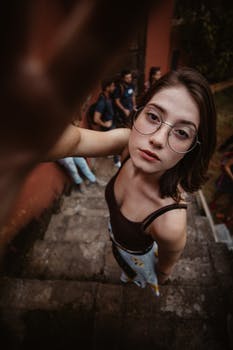
Label: No Watermark